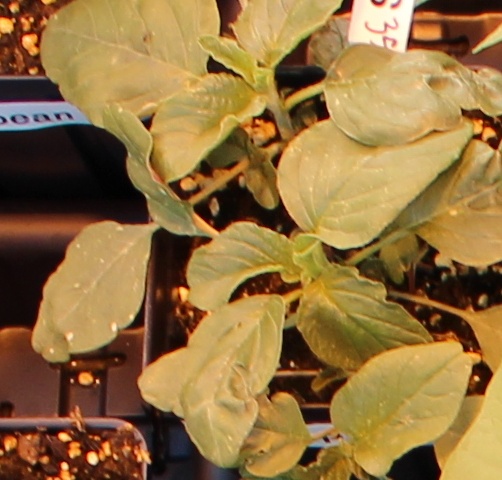
Label: Redroot Pigweed